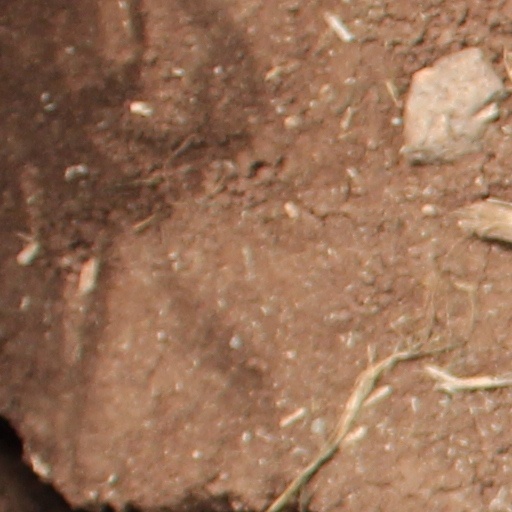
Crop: wheat